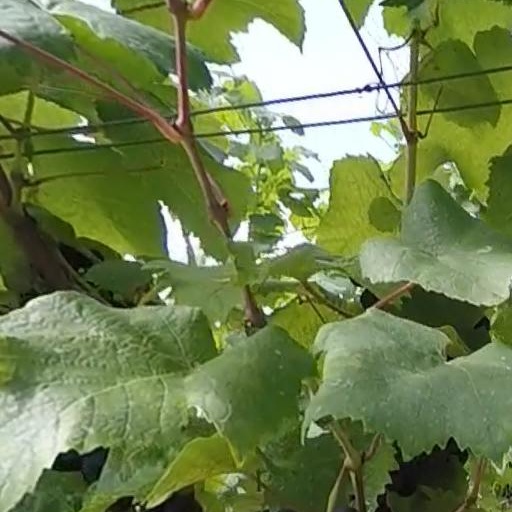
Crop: grape